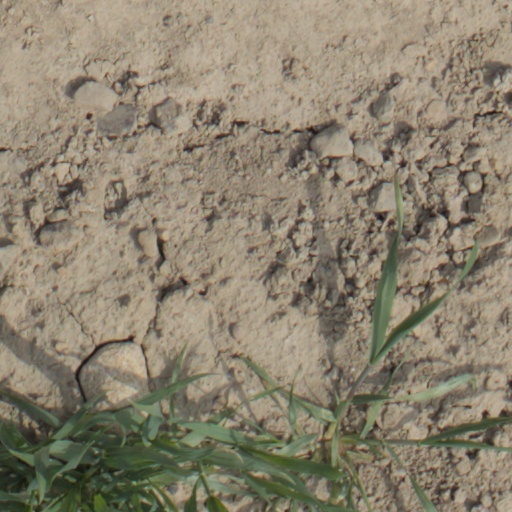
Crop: wheat